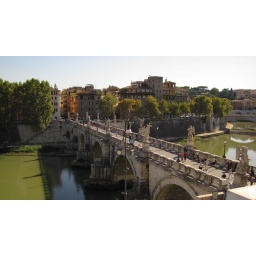
a bridge over whatever river goes around rome